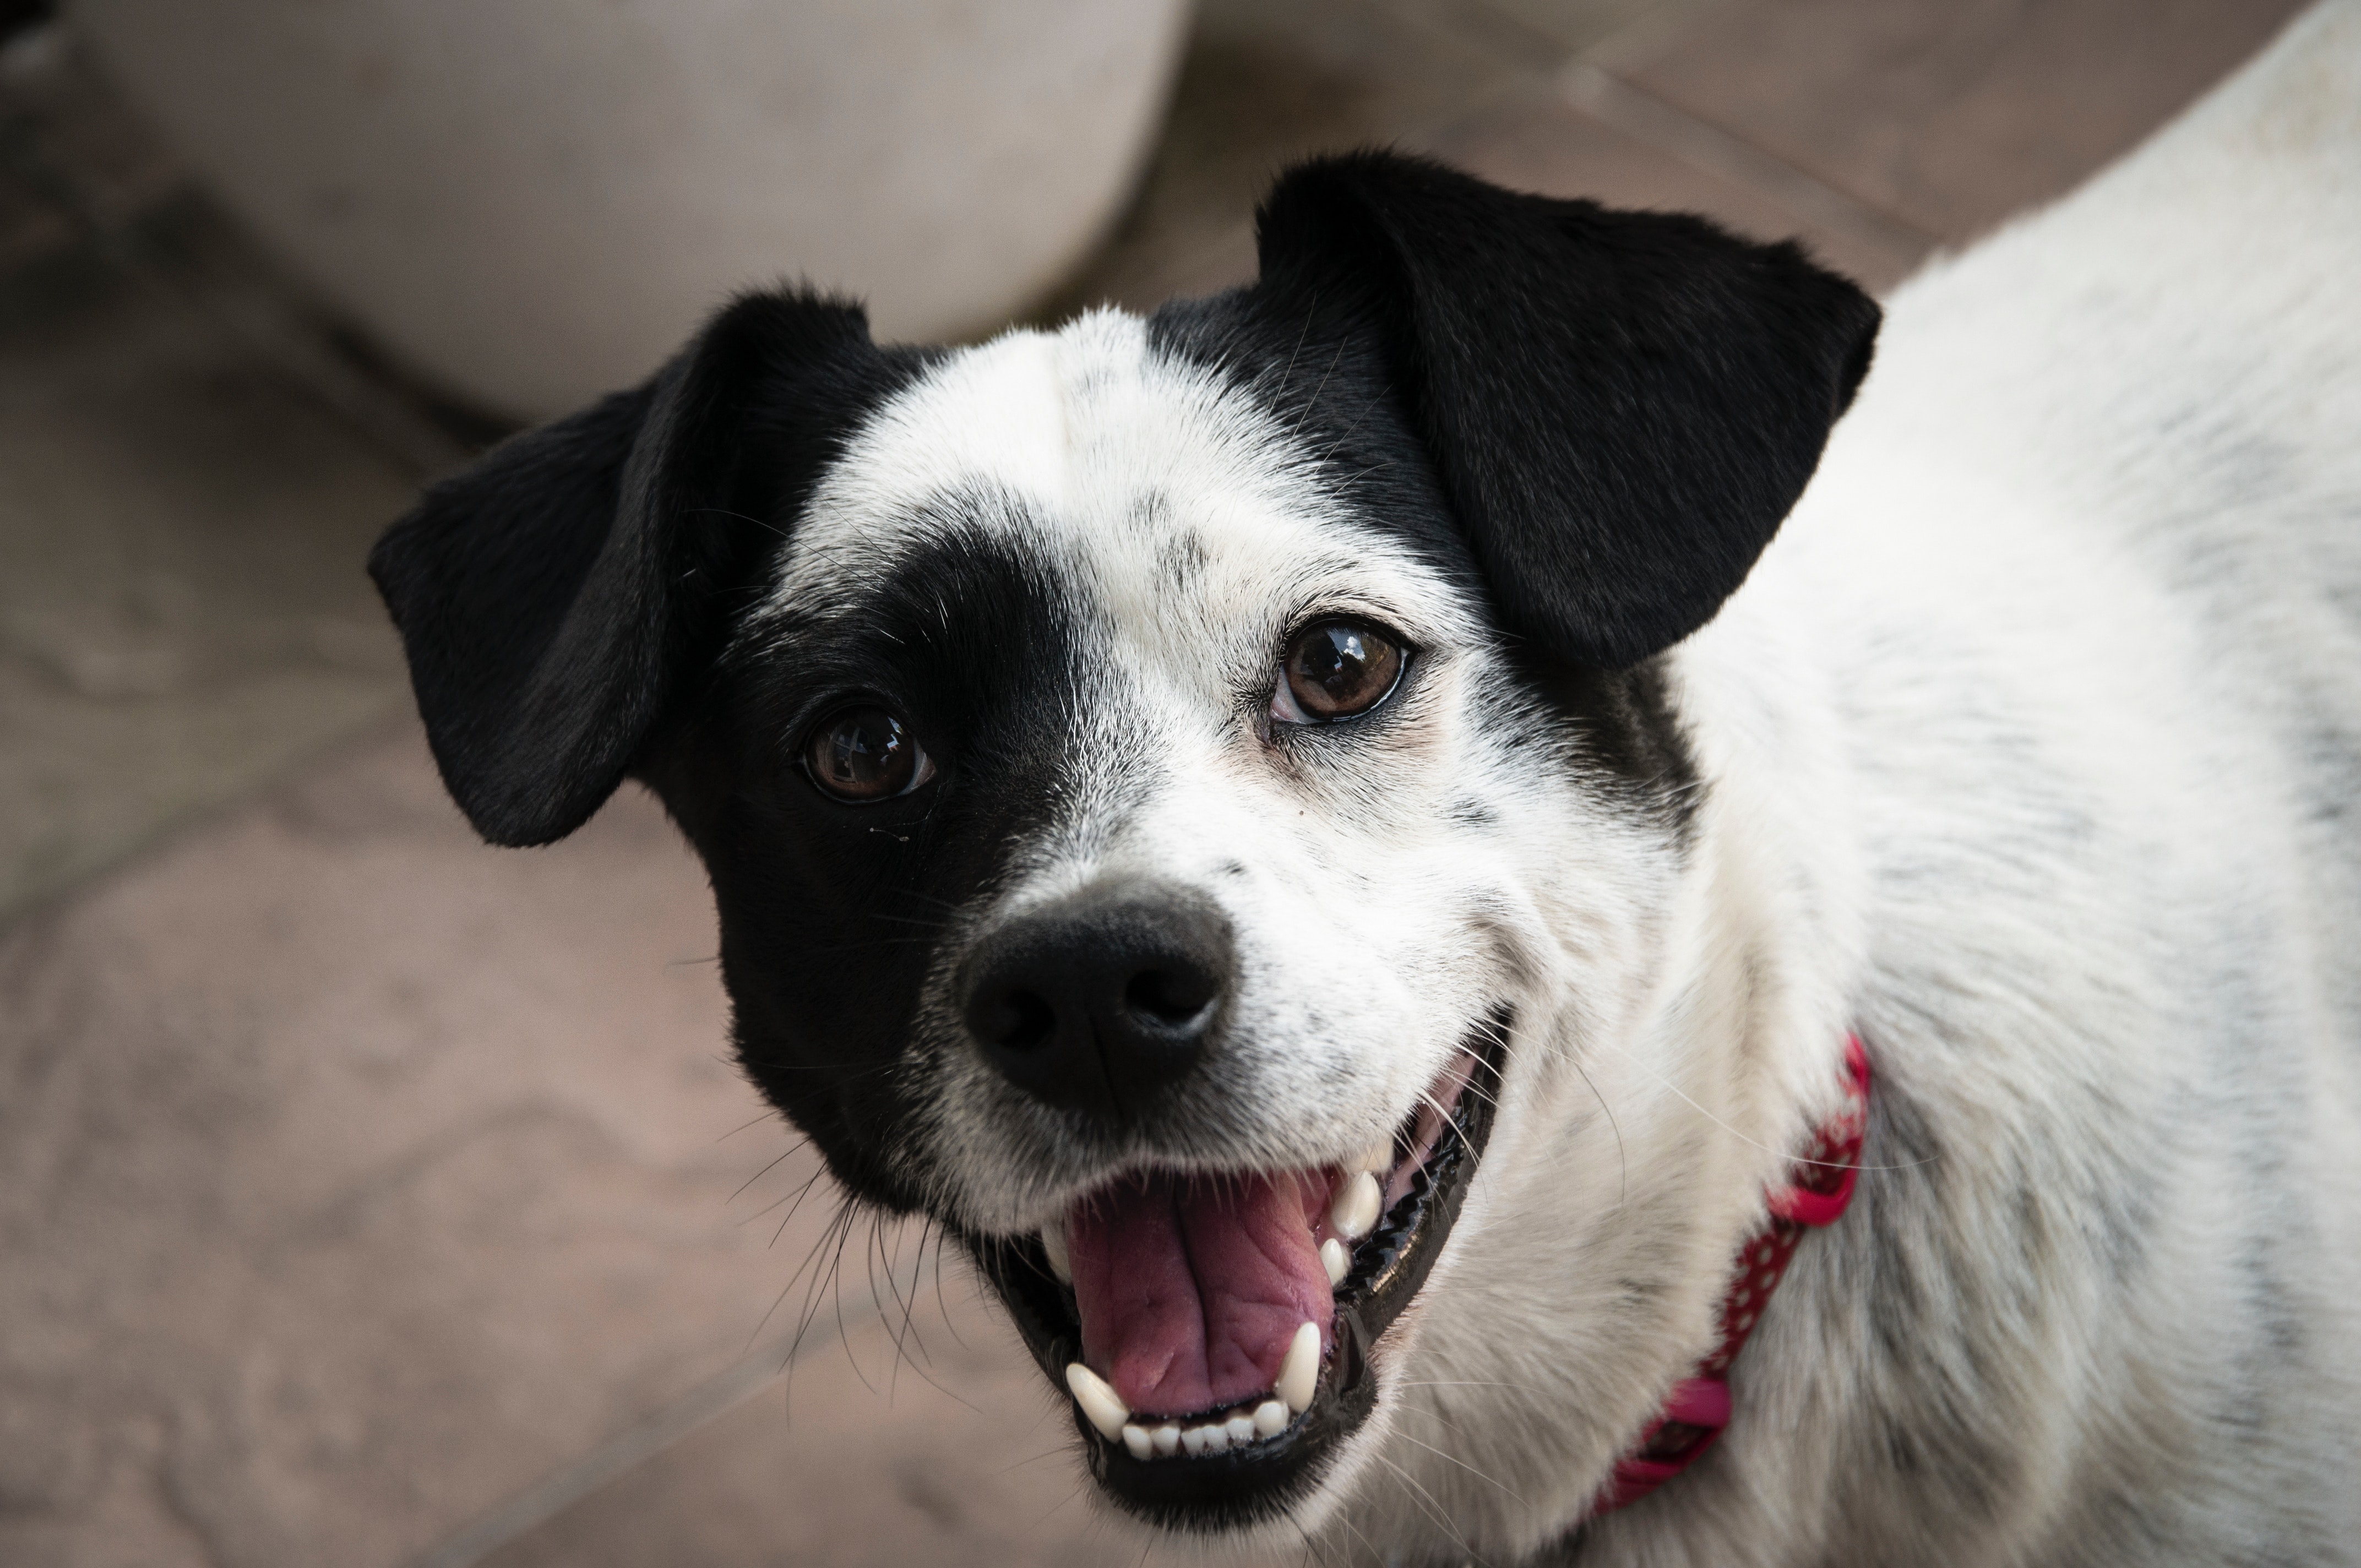
dog, mammal, vertebrate, dog breed, canidae, snout, carnivore, nose, whiskers, sporting group, rare breed dog, street dog, companion dog, danish swedish farmdog, rat terrier, feist, russell terrier